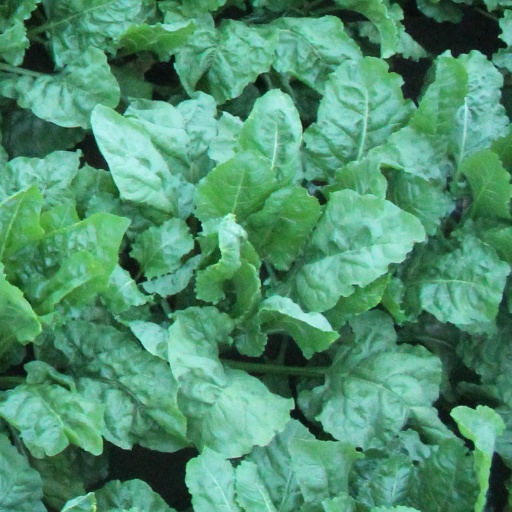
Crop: sugar beet